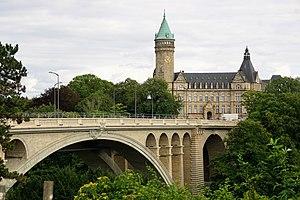
Le Pont Adolphe après sa rénovation (2017). À droite la Banque et Caisse d'Épargne de l'État
Le tramway de Luxembourg est composé d'une seule ligne appelée ligne T1, exploitée par la société Luxtram, qui est en service depuis le 10 décembre 2017, marquant ainsi le retour de ce moyen de transport dans la capitale du Luxembourg plus de 50 ans après sa disparition. En luxembourgeois, il est appelé Stater Tram, soit tramway de la ville en français, « la ville » désignant ici de façon courante la ville de Luxembourg.